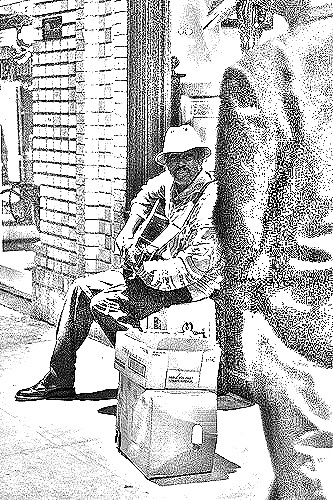
Portrait style: Sketch Portrait